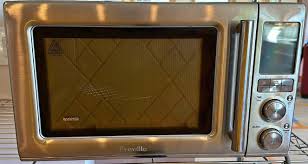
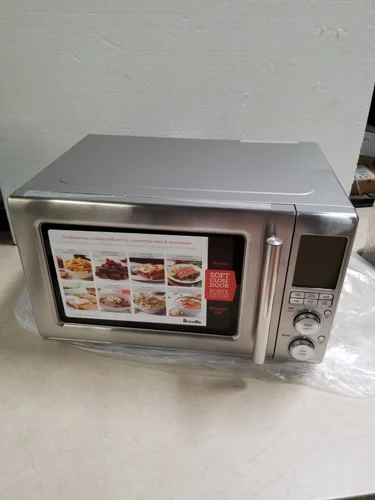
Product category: misc
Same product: yes